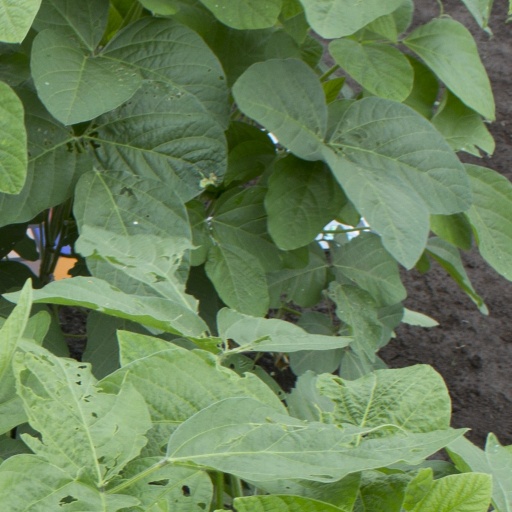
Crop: soybean